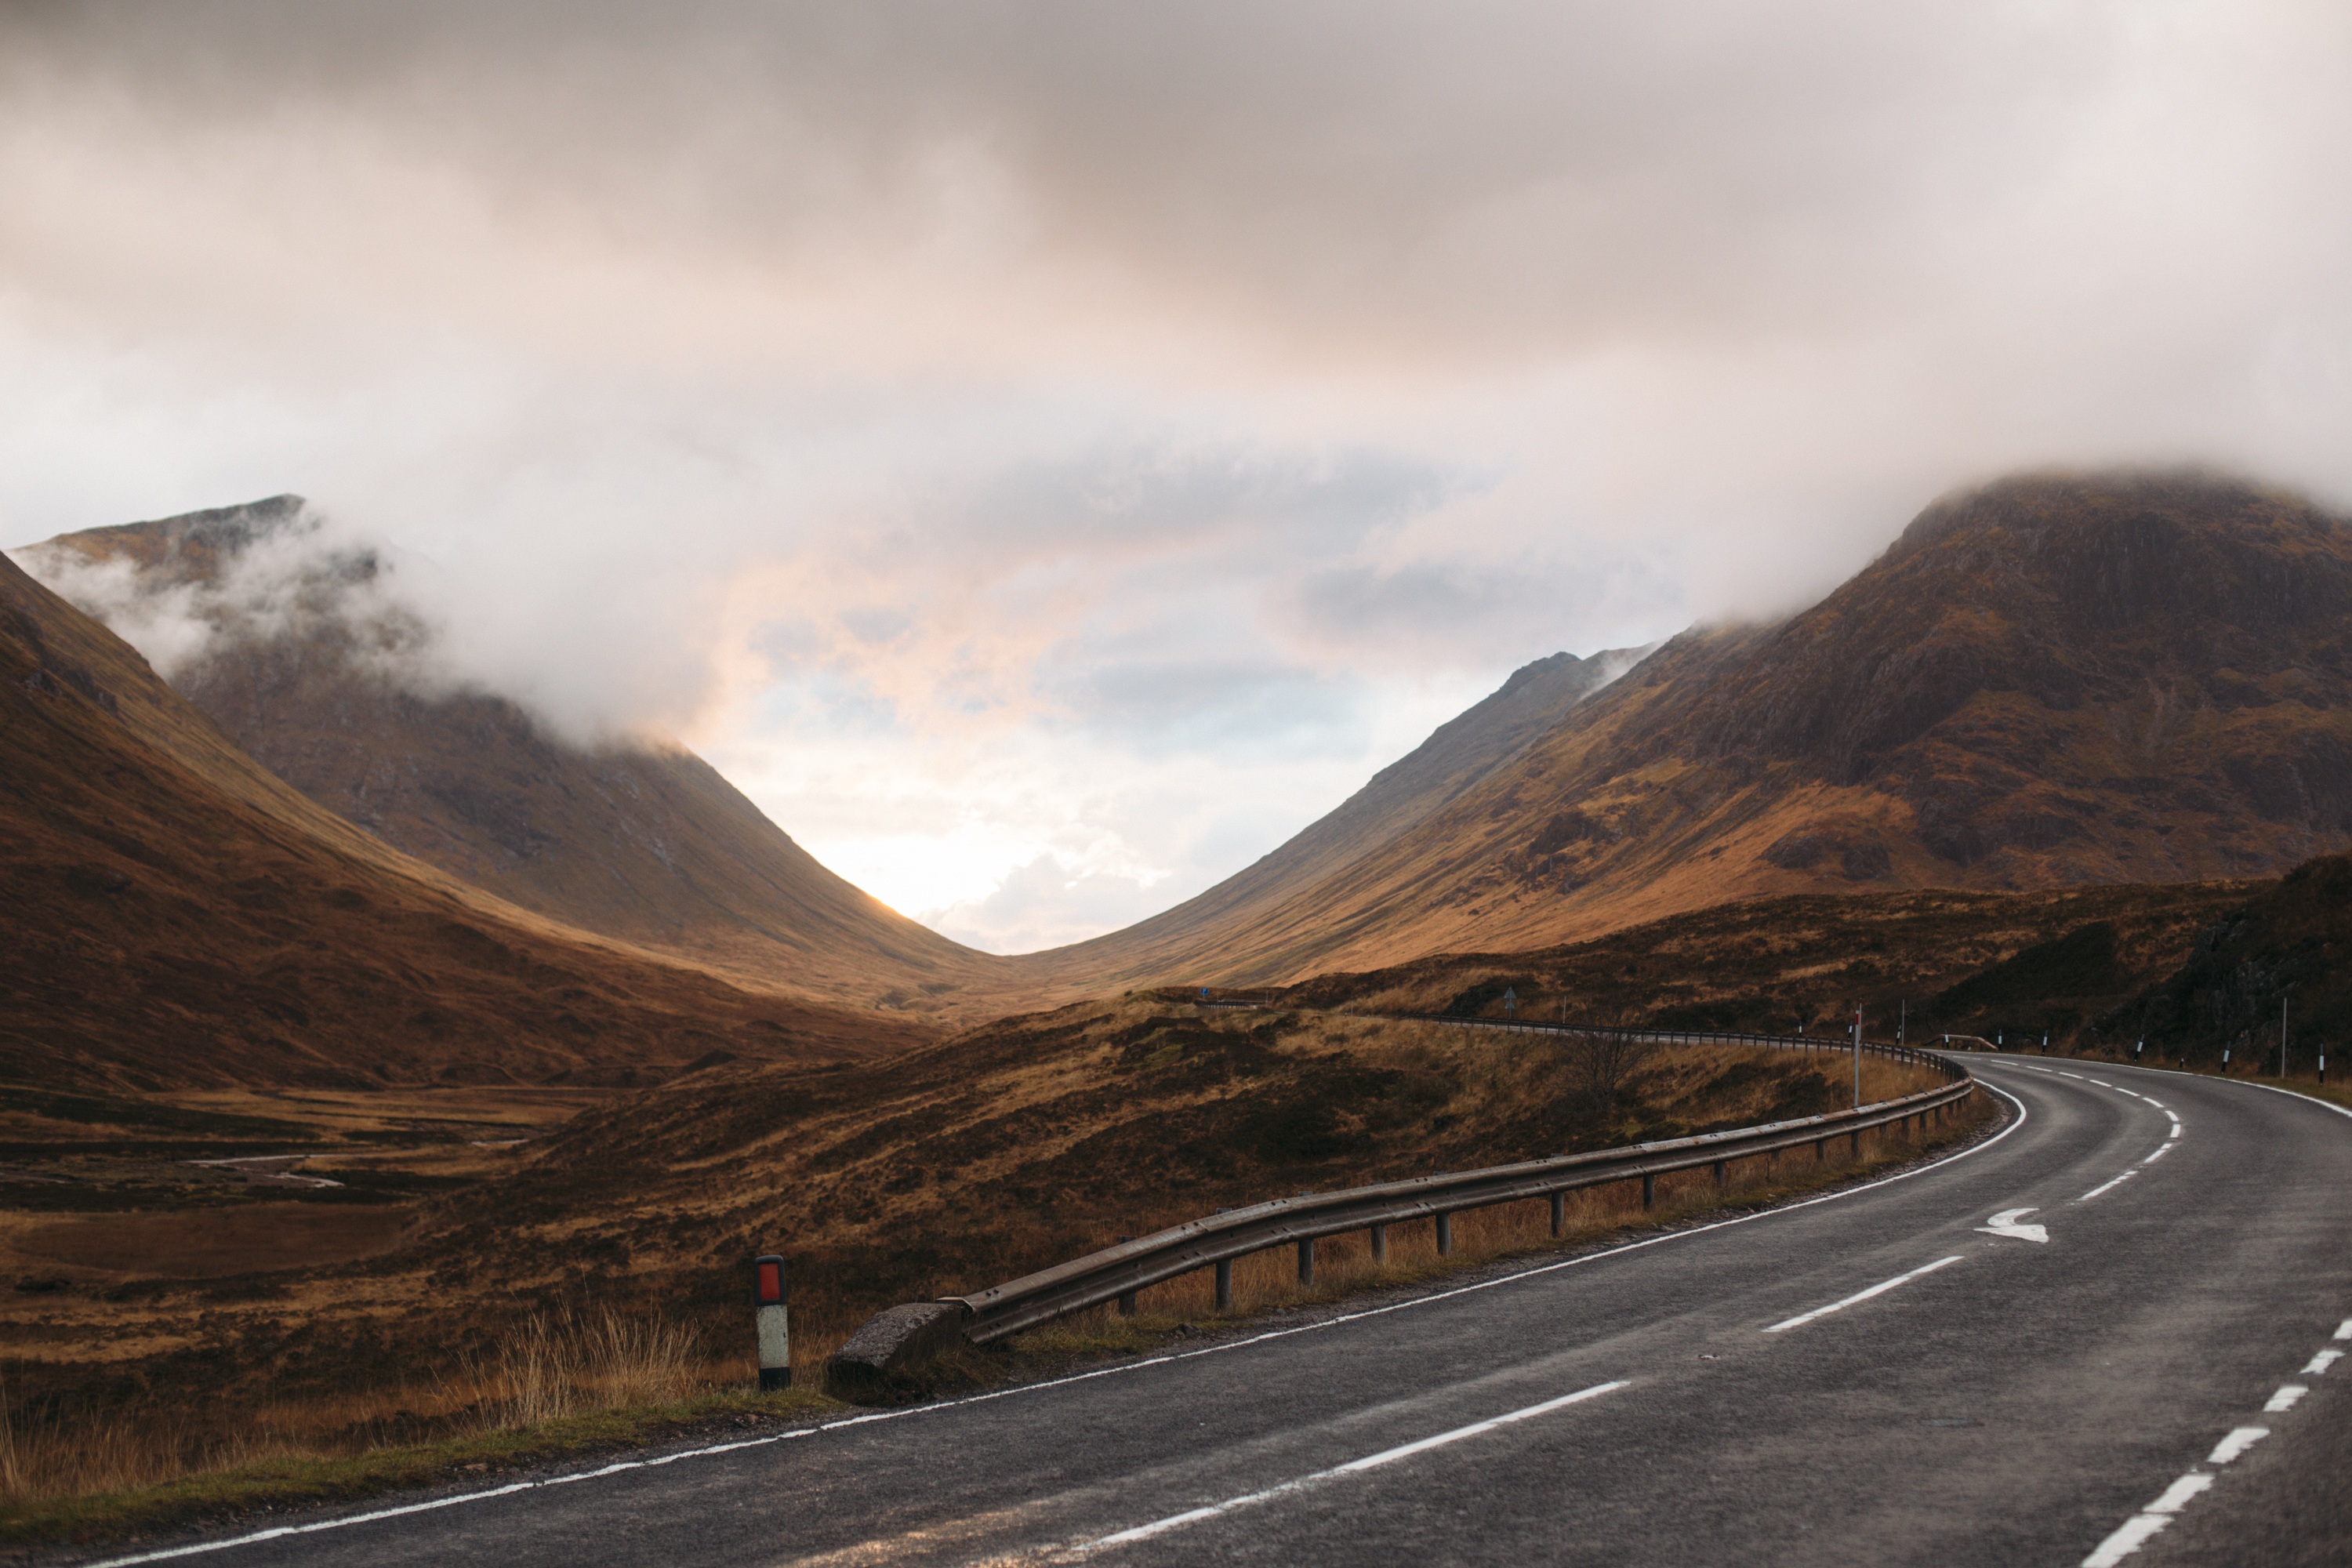
landscape, nature, mountain, cloud, road, traffic, street, morning, hill, highway, valley, mountain range, asphalt, travel, transportation, journey, empty, highland, road trip, mountains, infrastructure, plateau, way, loch, highlands, nobody, landform, mountain pass, atmospheric phenomenon, mountainous landforms